James Sik Hung Ling

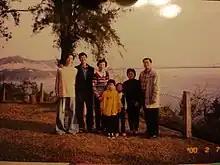
James (2nd Left) with his family in their yard

Ling was born on September 25, 1951, in Hong Kong; he was the son of a headmaster who brought his family to Hong Kong after the Chinese Civil War. James attended Chung Chi College of The Chinese University of Hong Kong and received his Bachelor of Divinity in 1981; he obtained his Doctor of Ministry from the Reformed Theological Seminary in 1996.